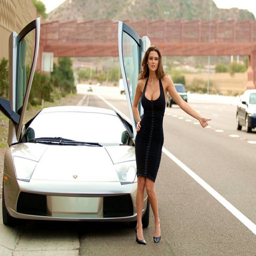
lady in black by automotive industry business